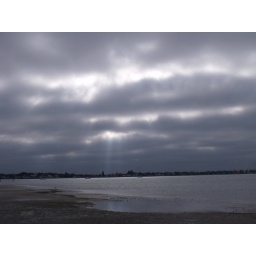
ray of light through the clouds with the cloud bands made obvious by bright bands of light in between